State University of New York College of Environmental Science and Forestry

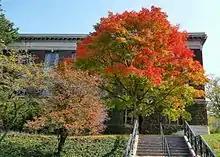
Autumn colors, Bray Hall

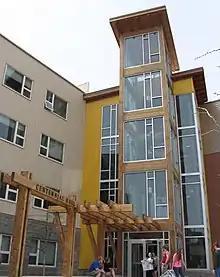
Centennial Hall

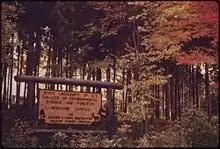
Newcomb campus, c. 1973

ESF's main campus, in Syracuse, New York, is where most academic, administrative, and student activity takes place. The campus is made up of nine main buildings: